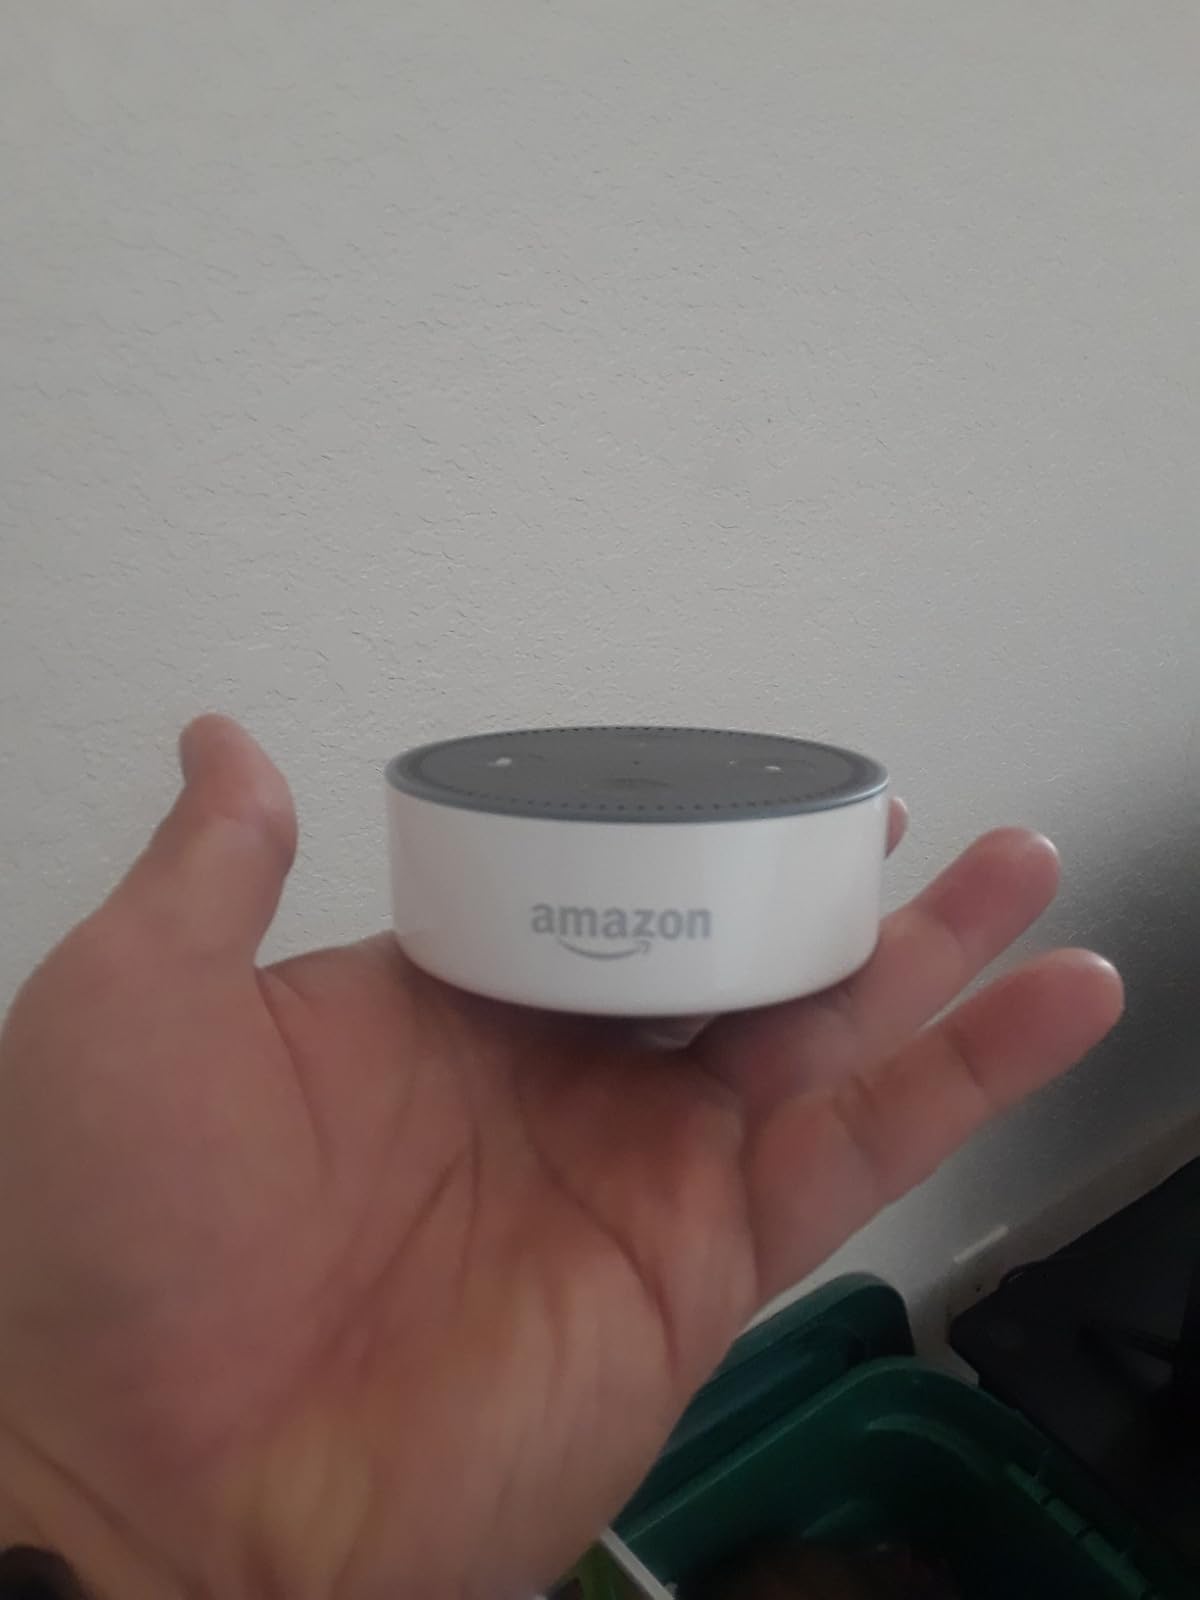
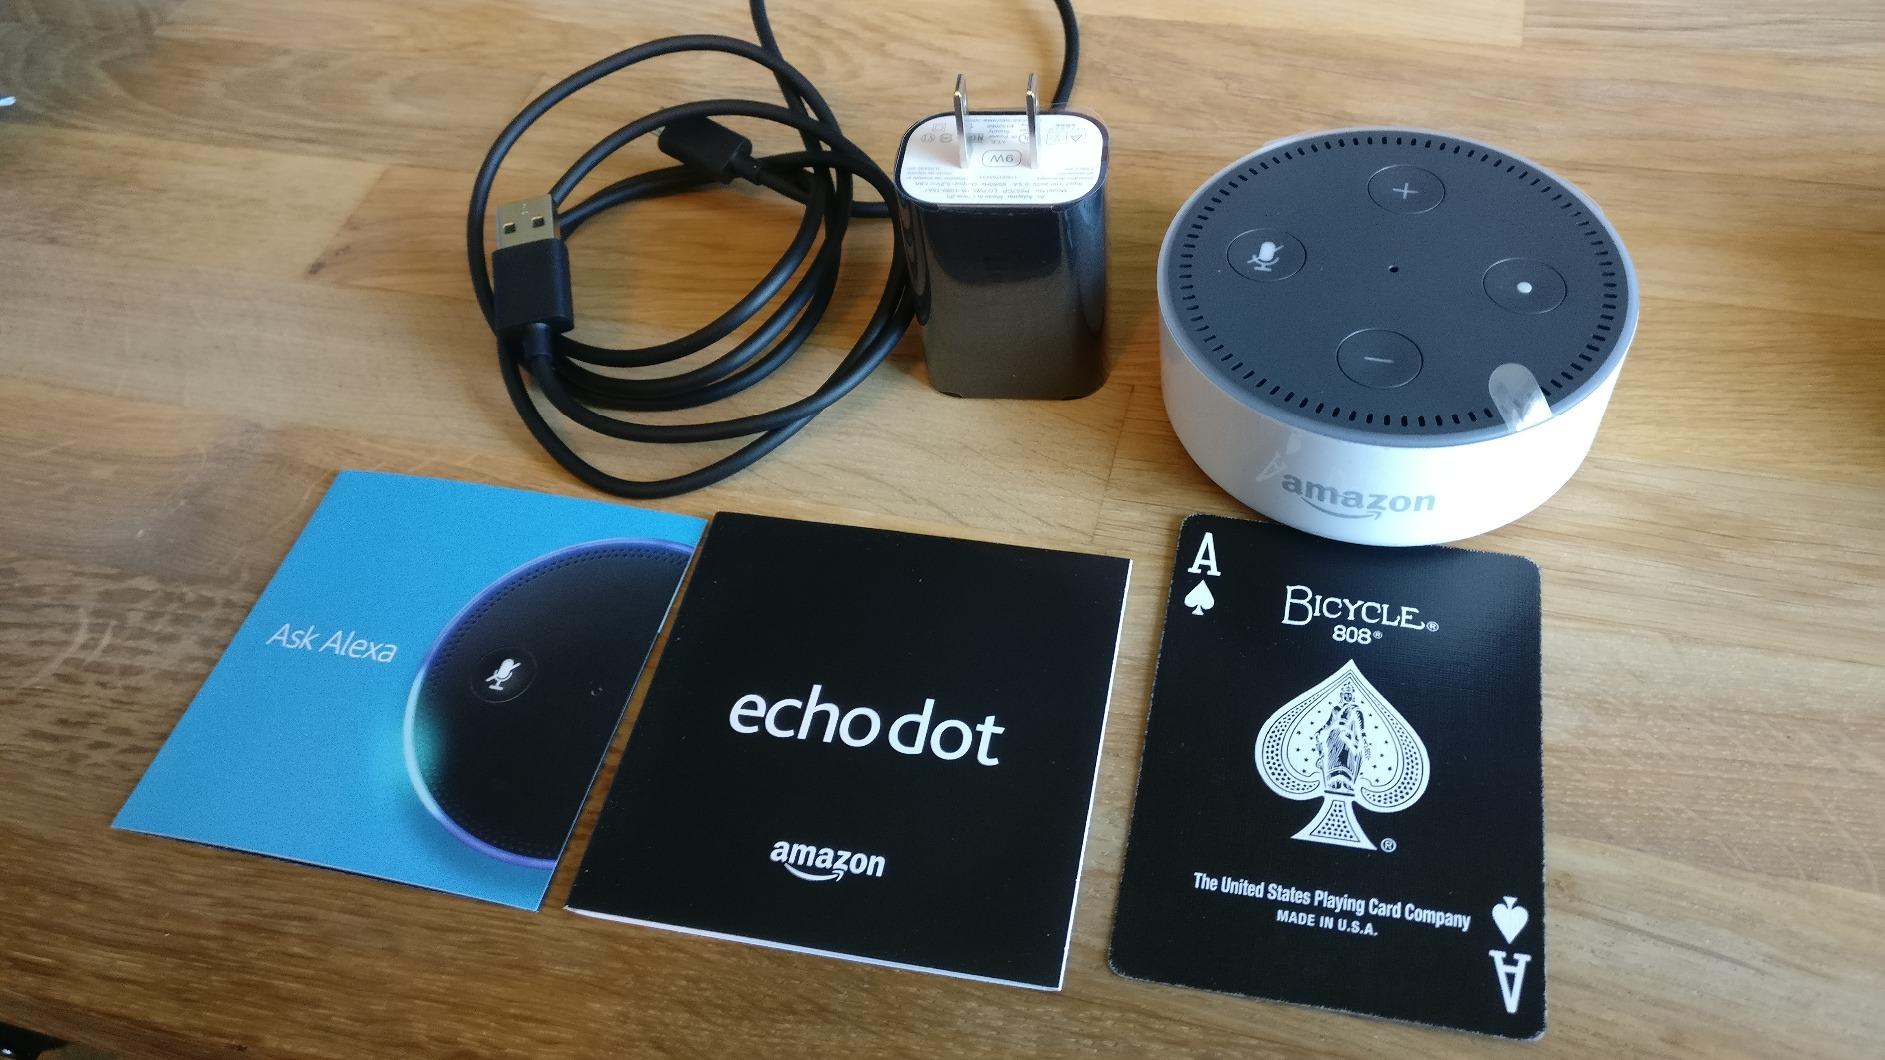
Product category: speaker
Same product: yes